Menacing Dog's

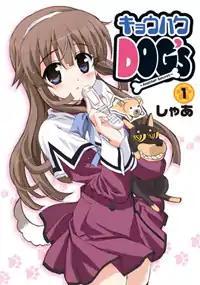
"Menacing Dog's: Another Secret" first volume cover art

is a Japanese manga series written and illustrated by Shaa, the same illustrator of the "Haruka Nogizaka's Secret" light novel series. The manga was originally serialized in MediaWorks' "Dengeki Teioh" magazine, but after the magazine became defunct, it began serialization in "Dengeki G's Festival! Comic", renamed . The manga was serialized in the two magazines between the November 2005 and January 2012 issues. A total of four "tankōbon" volumes were published under the Dengeki Comics imprint. Infinity Studios licensed "Menacing Dog's" in North America, and "Menacing Dog's: Another Secret" chapters are digitally serialized in English on Kadokawa's Comic Walker website.